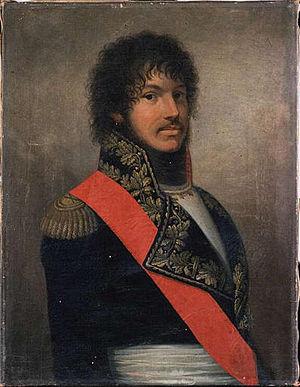
Joachim Murat (1767-1815), maréchal d'Empire et roi de Naples, en costume de général de division de la République française.
Le coup d'État du 18 brumaire an VIII, souvent abrégé en coup d’État du 18 Brumaire, organisé par Emmanuel-Joseph Sieyès et exécuté par Napoléon Bonaparte, avec l'aide décisive de son frère Lucien, marque la fin du Directoire et de la Révolution française, et le début du Consulat. Si les événements déterminants se produisent le 19 brumaire au château de Saint-Cloud, où le Conseil des Cinq-Cents et le Conseil des Anciens sont réunis, c'est le 18 que la conjuration met en place les éléments nécessaires au complot.
Le terme rouflaquette désigne historiquement des mèches de cheveux laissées poussées le long des tempes. La plupart du temps, elles prennent une forme d'accroche-cœur. À la mode en Europe de la fin du XVIIIᵉ siècle à la fin du XIXᵉ siècle, cette coupe n'a pas réapparu depuis. Elle est cependant rapprochée depuis au terme « favoris » dont elle a désormais vulgairement pris le sens : une coupe de barbe où on n'a laissé pousser que les poils sur le côté des joues.